Custom House, City of London

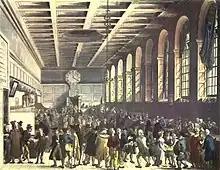
The Long Room in Thomas Ripley's Custom House c.1808

As originally built, the interior contained warehouses, cellars, about 170 offices, and a "Long room", measuring, 190 by 66 feet. On the ground floor was the "Queen's warehouse", with a rib-vaulted ceiling. The cellars in the basement were fireproof and used to store wine and spirits seized by the customs.